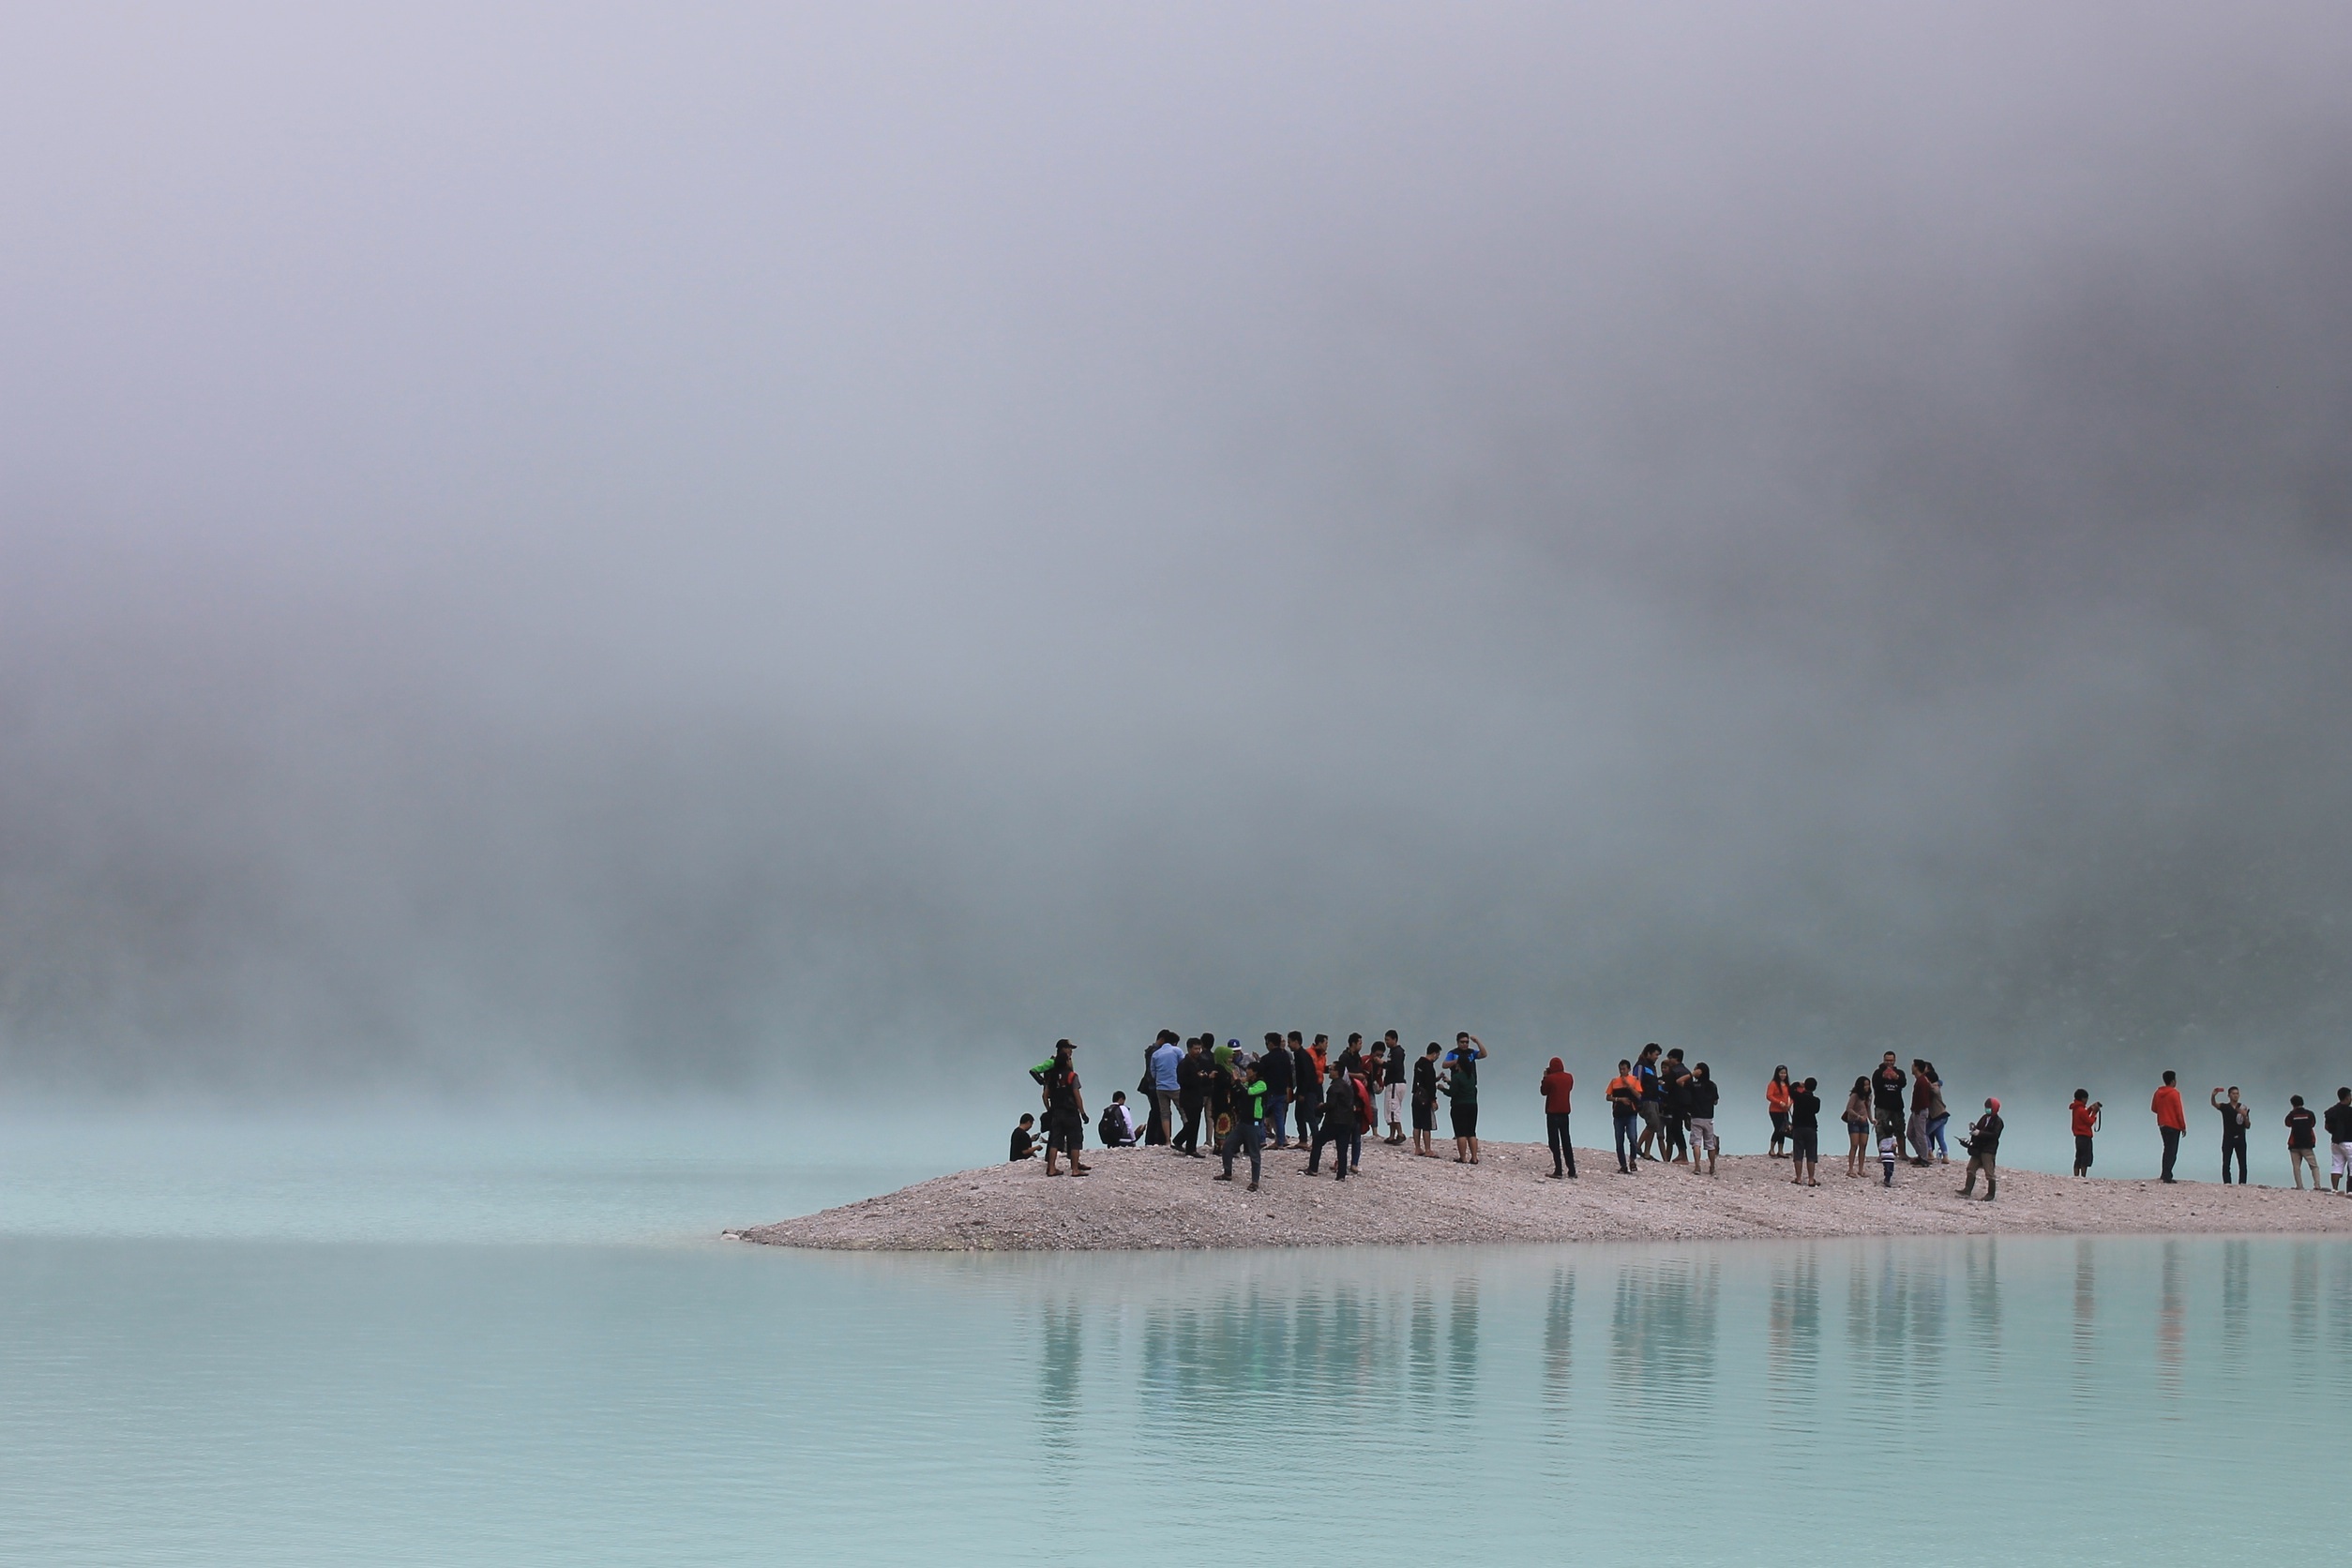
beach, sea, water, ocean, group, people, fog, mist, wave, lake, tropical, weather, island, tourism, body of water, tourists, stranded, atmospheric phenomenon, wind wave